Insular Celts

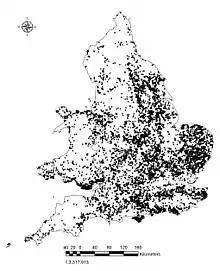
A plot of all locations of Roman coins in Britain found between 1997 and 2010, intended as an illustration of the measure of "Romanization" (Portable Antiquities Scheme)

The "British Iron Age" is a conventional name in the archaeology of Great Britain, typically excluding prehistoric Ireland, which had an independent Iron Age culture of its own. The parallel phase of Irish archaeology is termed the Irish Iron Age.